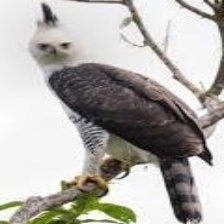
Species: ORNATE HAWK EAGLE
Scientific name: SPIZAETUS ORNATUS